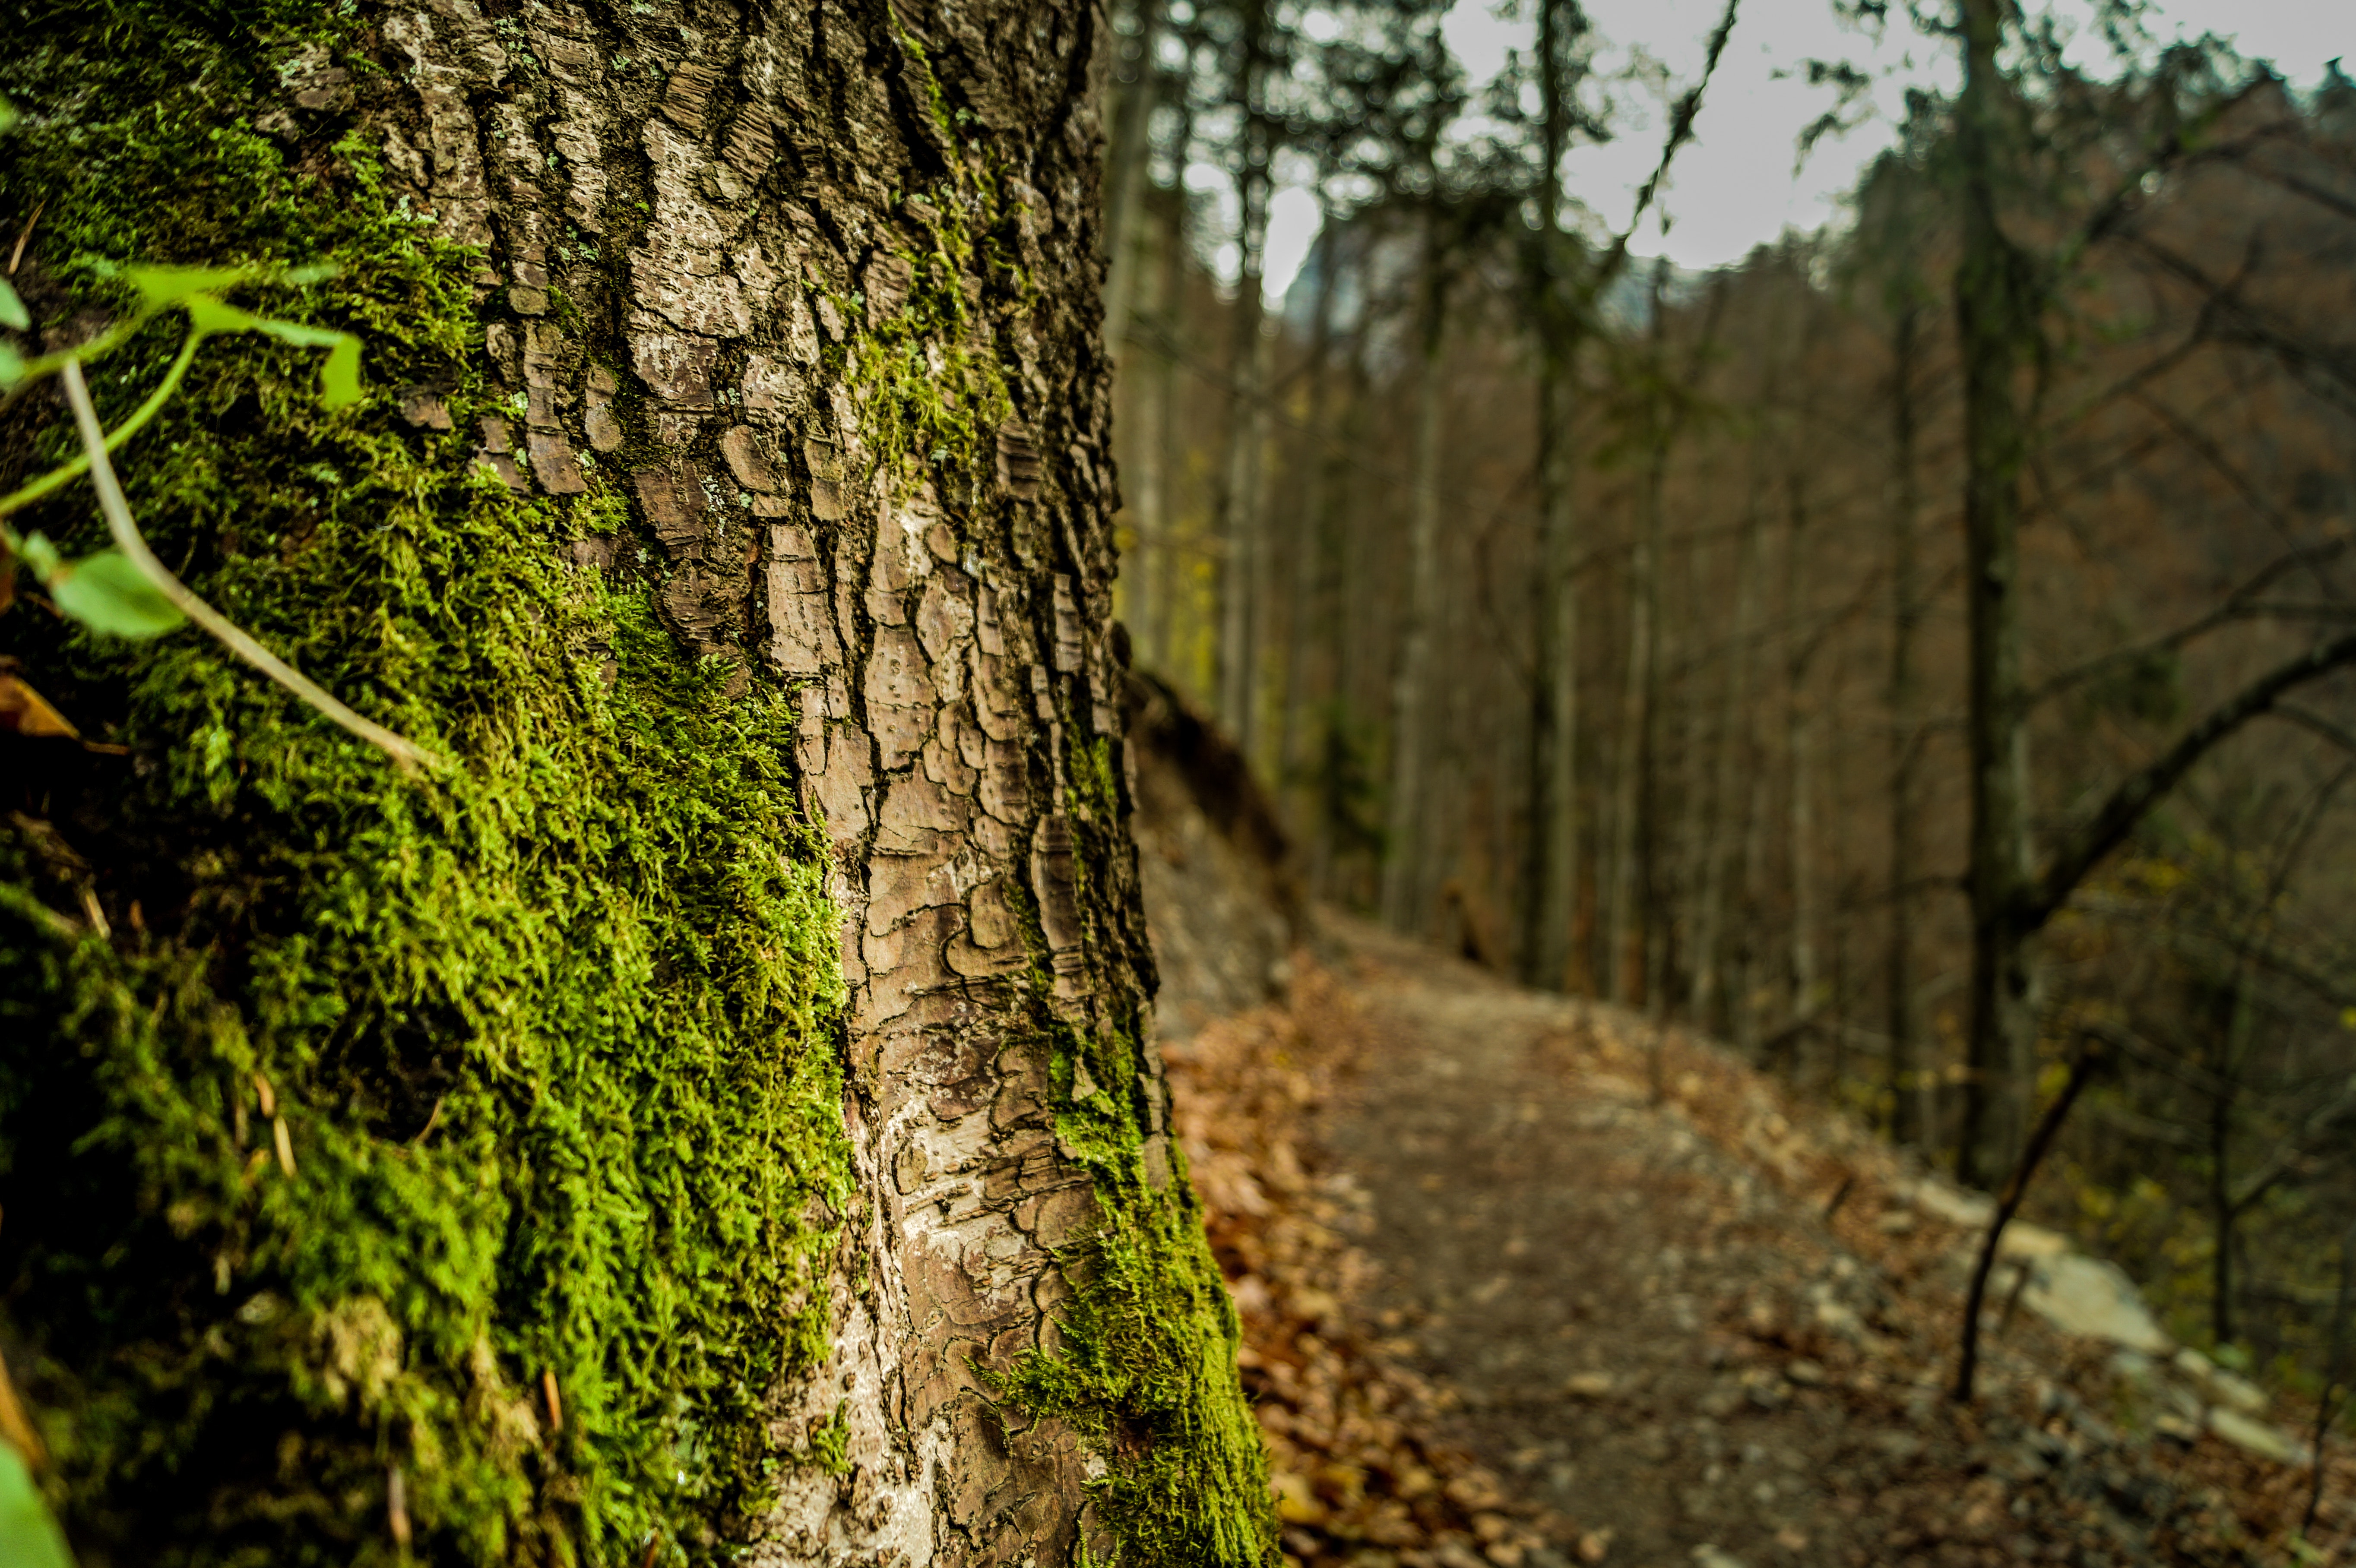
tree, nature, forest, natural environment, natural landscape, green, old growth forest, vegetation, woodland, nature reserve, biome, trunk, woody plant, leaf, wilderness, plant, branch, wood, jungle, valdivian temperate rain forest, path, grass, Northern hardwood forest, trail, temperate coniferous forest, temperate broadleaf and mixed forest, rainforest, sunlight, landscape, deciduous, tropical and subtropical coniferous forests, plant stem, thoroughfare, moss, road